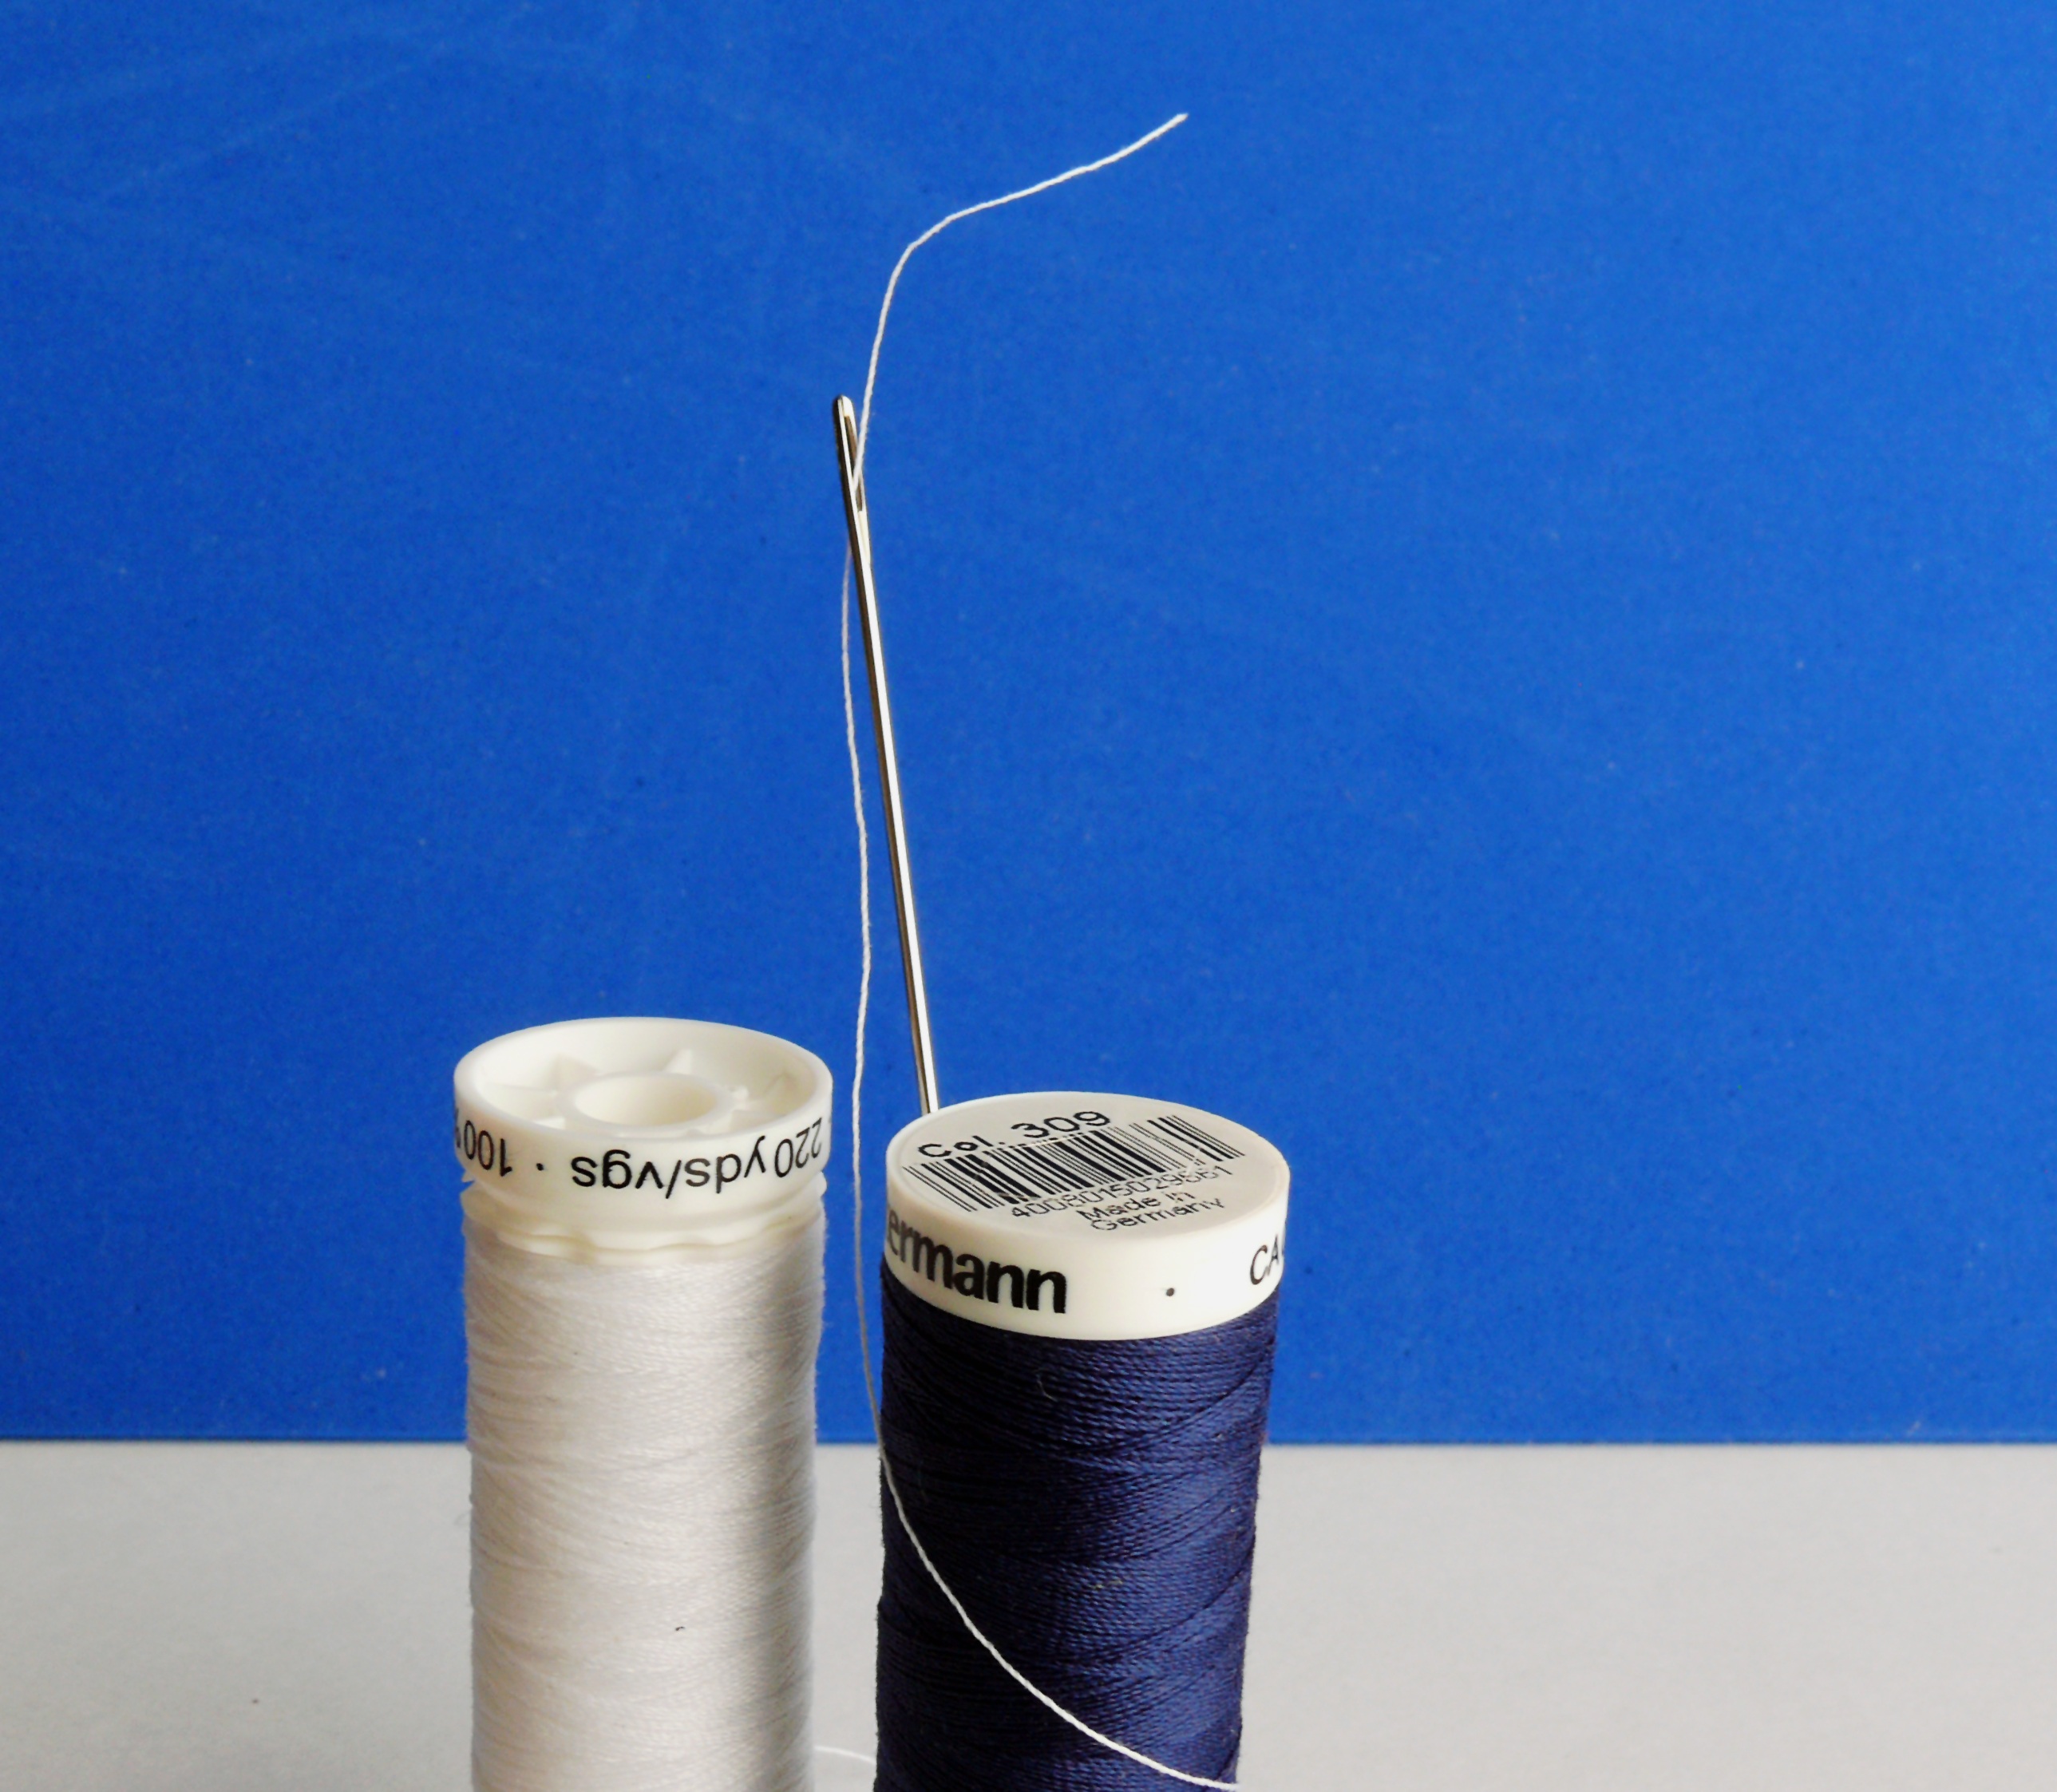
needle, repair, yarn, thread, sew, product, sewing thread, patch, bobbin, cylinder, twist, tailoring, hand labor, handarbeiten, middle east, needle and thread, stuff, n hutensilien, thread spool, product design